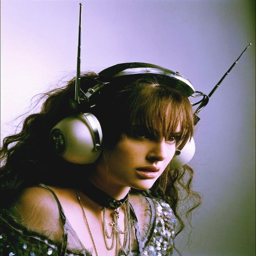
need some headphones like these !